Tropical Storm Debby (2012)

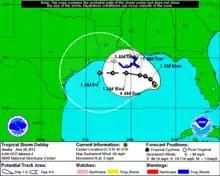
A forecast track prediction for Tropical Storm Debby on June 24, showing a path toward Texas

Becoming a tropical storm on June 23, Debby became the earliest fourth named storm in the Atlantic basin, surpassing the old record set by Hurricane Dennis on July 5, 2005, however with 2016's Danielle the record was beaten by three days. Initially, Debby was predicted to curve westward and potentially threaten Texas. A deepening trough would curve the storm westward, while wind shear was predicted to decrease. Although the storm generated very cold cloud tops, much of the convection was located more than from the center and still displaced to the east. By 1200 UTC on June 24, the forecast path was shifted from east-central Texas to southeastern Louisiana. Despite persistent wind shear, Debby was strengthening and around that time, the storm attained its maximum sustained wind speed of 65 mph (100 km/h). Later on June 24, the National Hurricane Center noted in its next advisory that this "is a very difficult and highly uncertain forecast", citing Debby's slow movement and widespread computer forecast models.